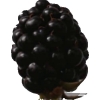
Label: blackberry